FC Shakhtar Donetsk

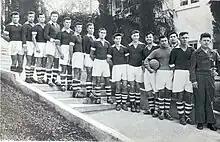
The team in 1937.

The Shakhtar club was originally formed on a decision of the All-Union Council on Physical Culture and Sports of 3 April 1936. It was initially named Stakhanovets, meaning "the participant of Stakhanovite movement", which derived from Aleksei Stakhanov, a coal-miner in the Donbas and propaganda celebrity in 1935. The first team was based upon two other local teams, the participants of the All-Ukrainian Spartakiads: "Dynamo Horlivka" and "Dynamo Stalino". The first game was against Dynamo Odesa as part of the 1936 Cup of the Ukrainian SSR (at that time known as Ukrainian spring challenge) and took place on 12 May 1936 at Balitsky Stadium in Horlivka (the first home stadium). The team that played as Stakhonovets Horlivka lost 3–2 after scoring the first goal by Mykhailo Pashchenko, the second goal belonged to Boris Terentiev.